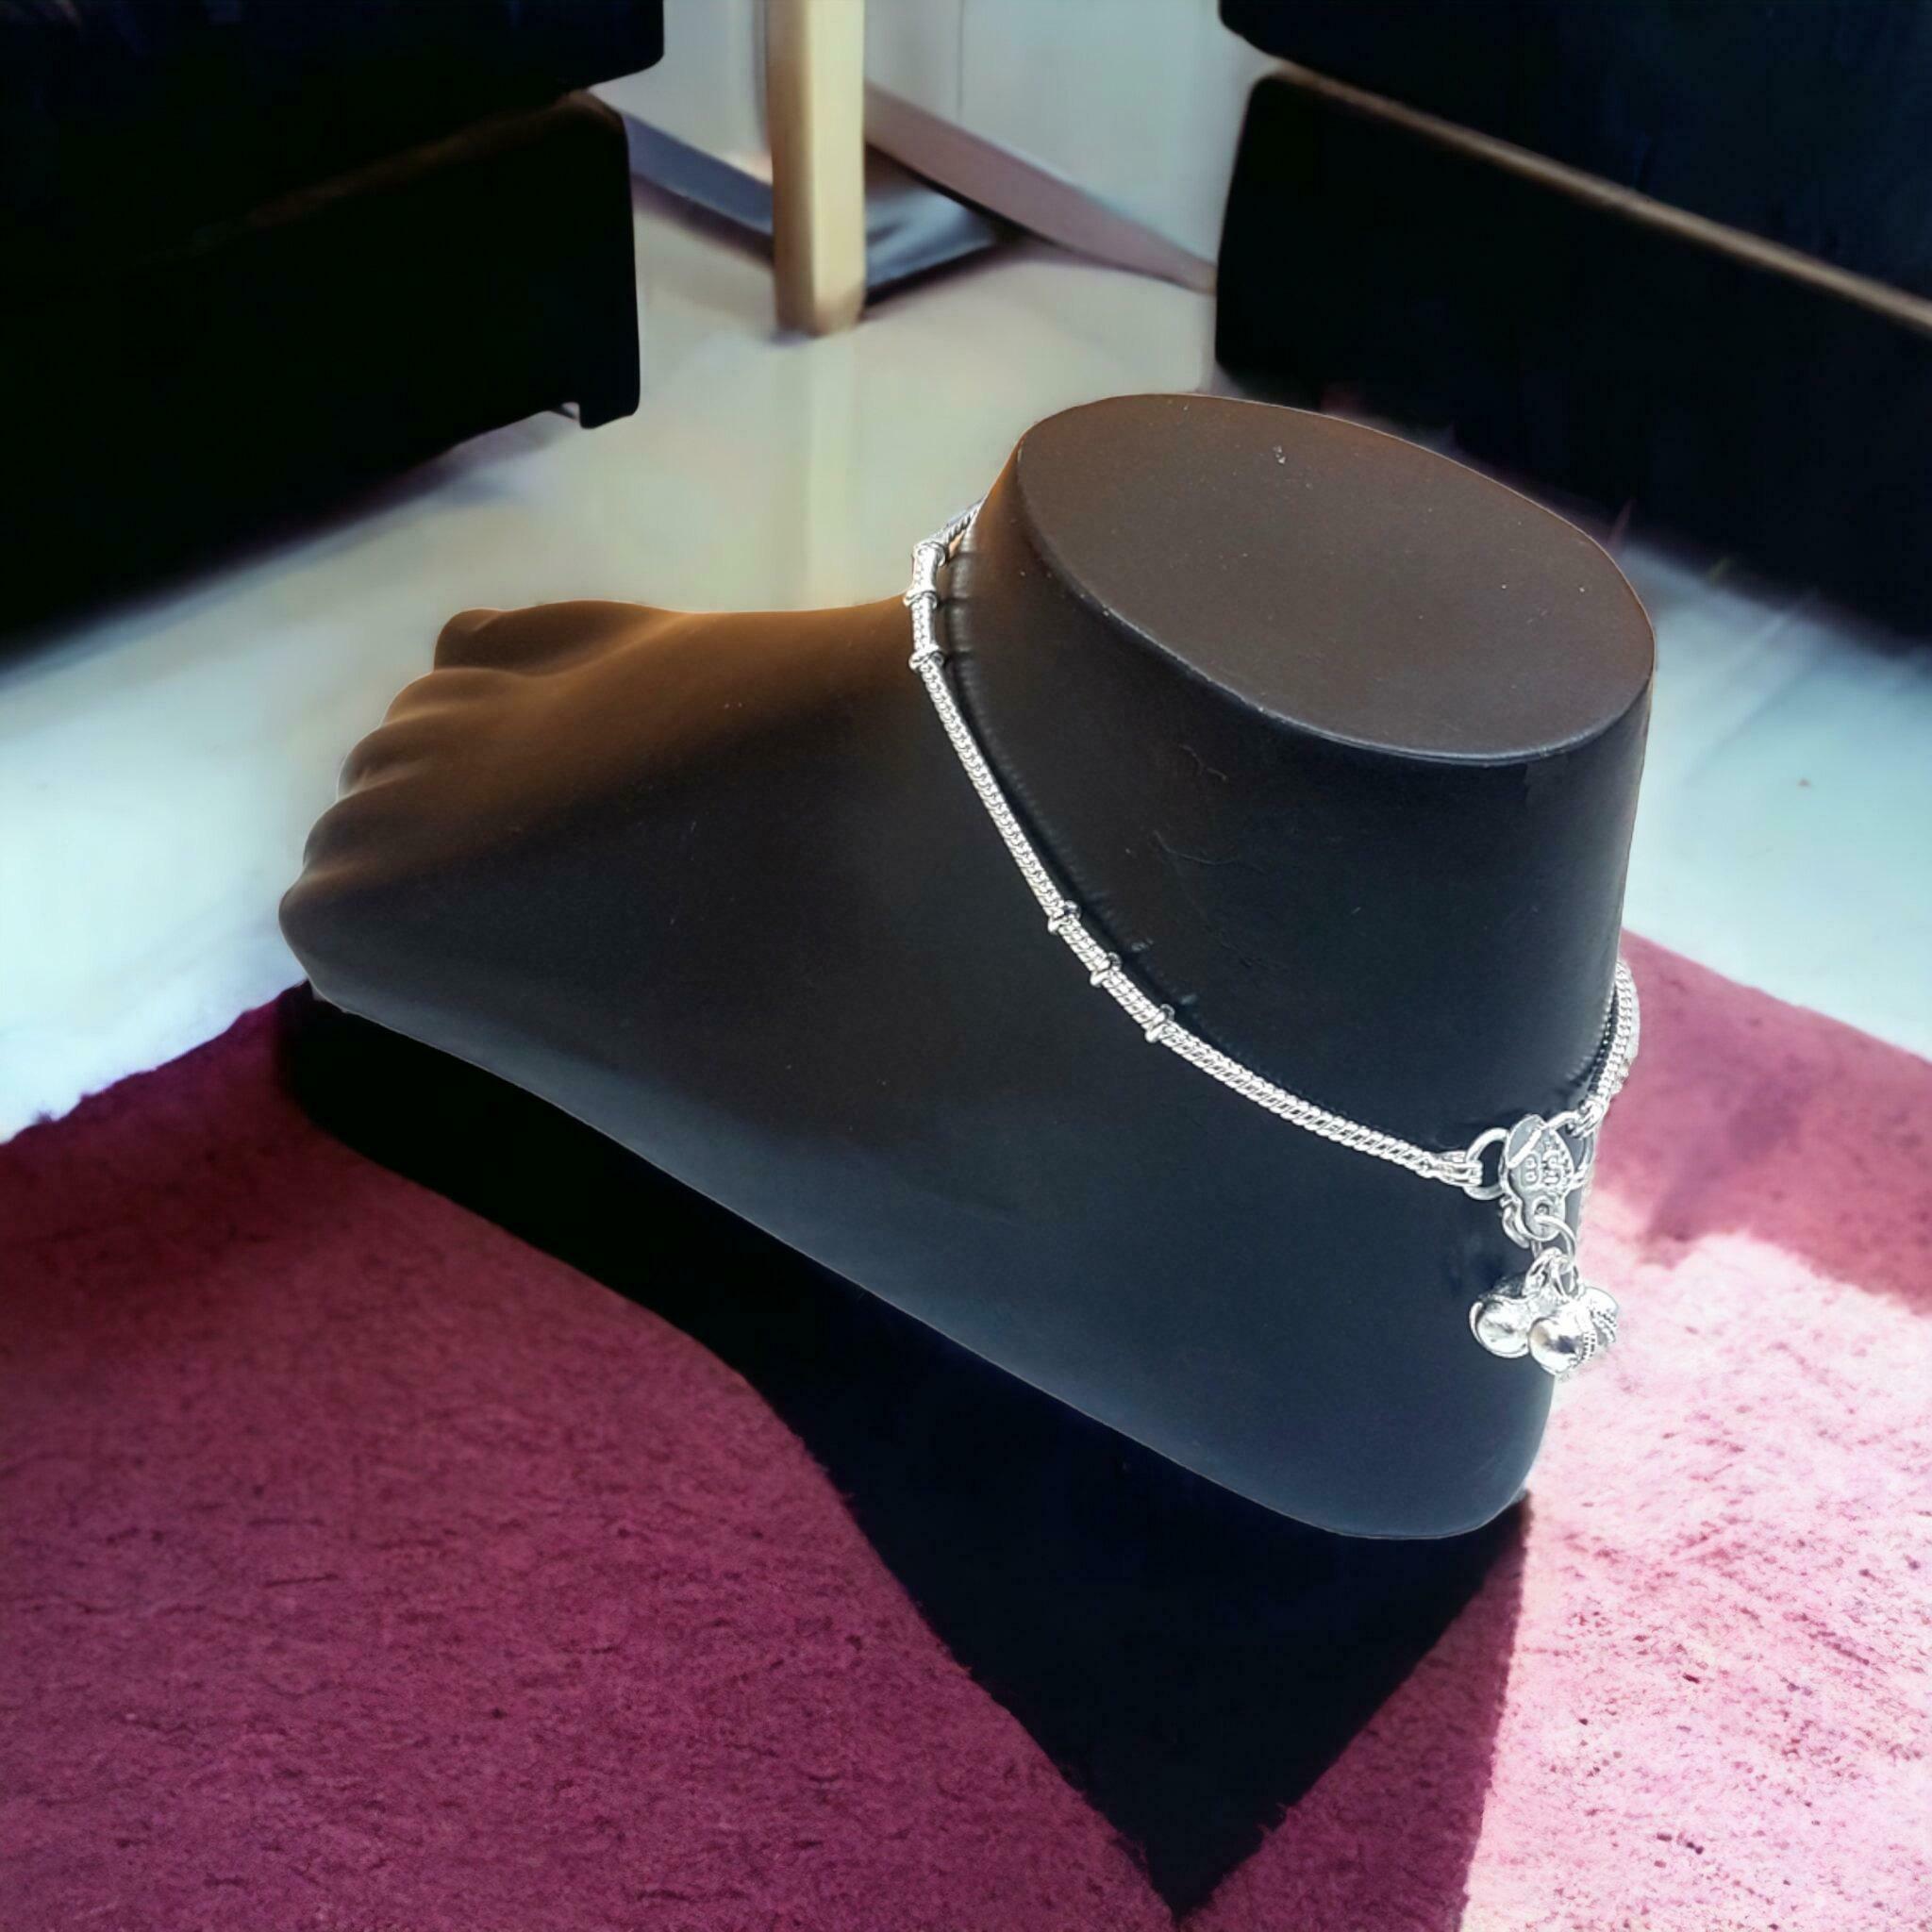
BR Ornaments Anklets under 50 Allure Bejeweled Women Anklets & Toe Rings Alloy Anklet (Pack of 2)
Type: Anklet
Brand: BR Ornaments
Price: Rs. 249
 This silver anklet looks good with all indian outfitsor traditional outfits suitable girls and women of all ages. grab this pair of anklets, you will feel stylish ankle and shining silver anklet will make beautiful, you must buy the sns traders anklets you will never go wrong with the latest design, fancy anklets in silver jewellery.